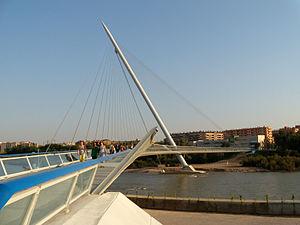
Passerelle du Voluntariado Saragosse
L'Exposition Spécialisée Zaragoza 2008 était une Exposition Spécialisée tenue à Saragosse entre le 14 juin 2008 et le 14 septembre 2008. Cent six pays y étaient représentés, et 3 400 spectacles étaient prévus. La mascotte de l'expo est une goutte d'eau du nom de Fluvi.
La Passerelle du Volontariat est un pont de Saragosse.